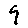
Label: 9